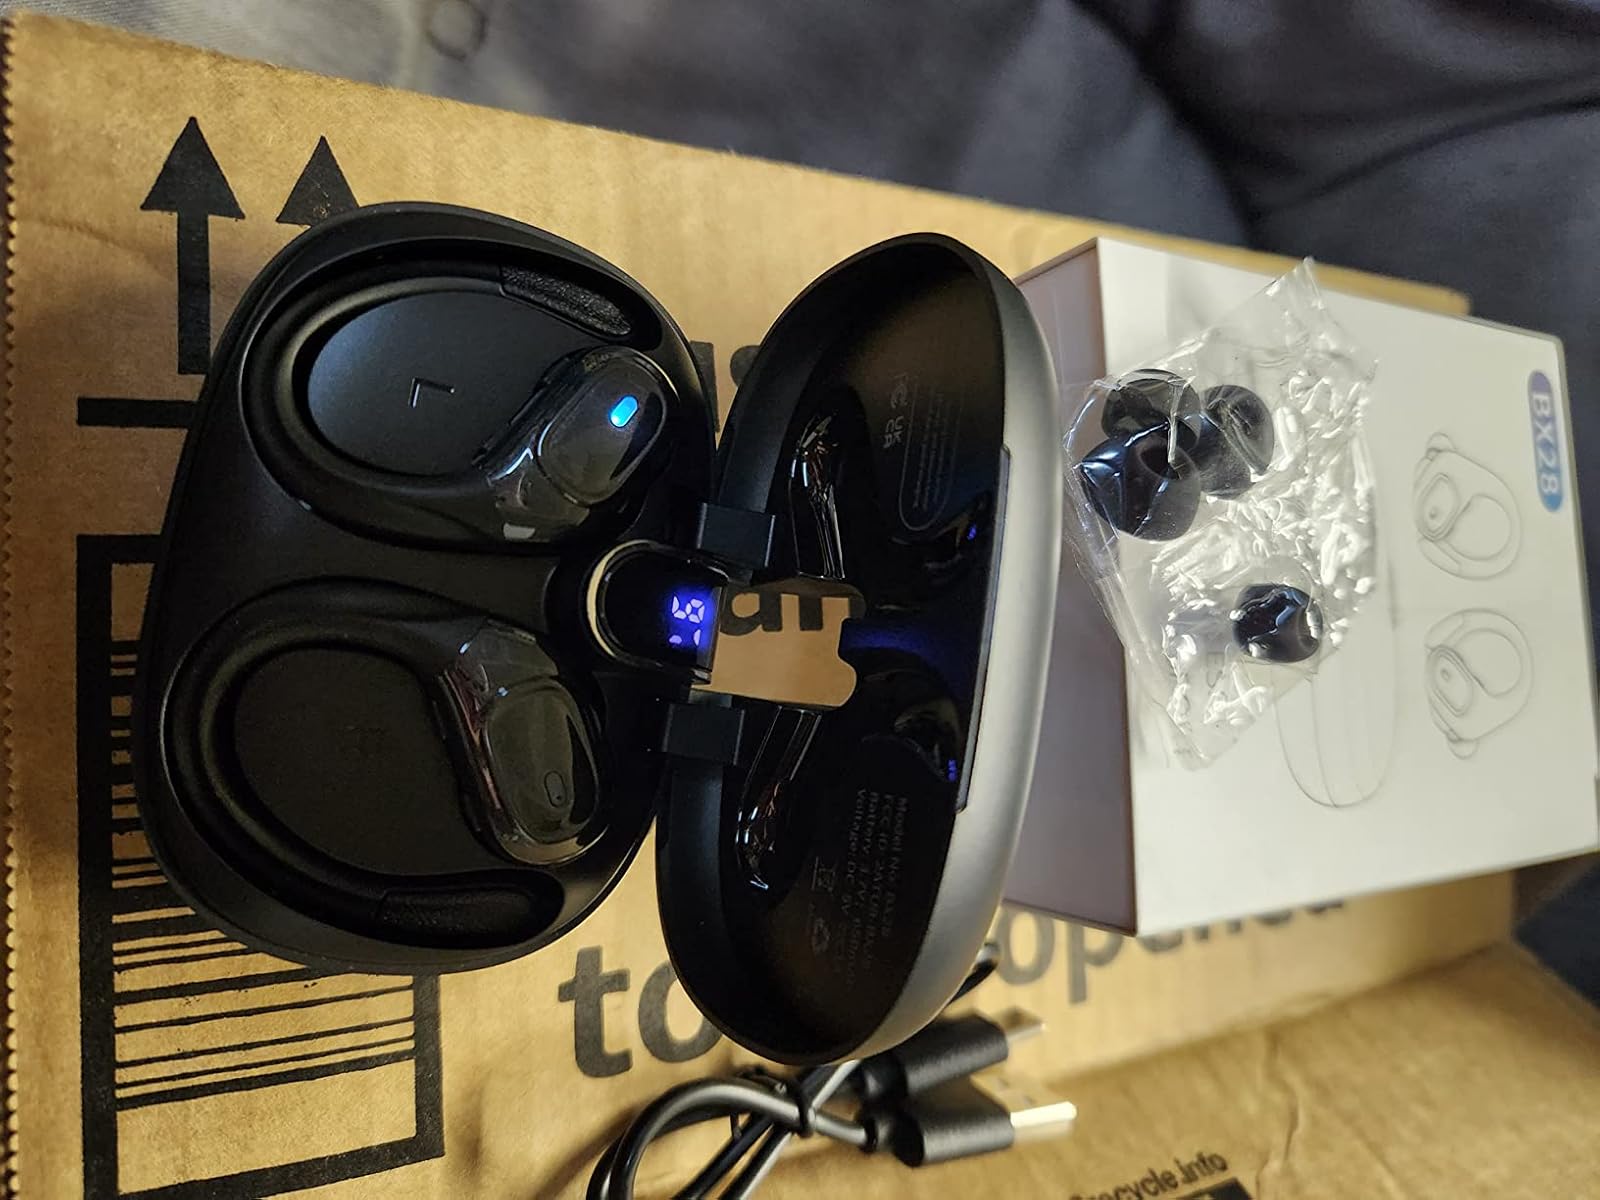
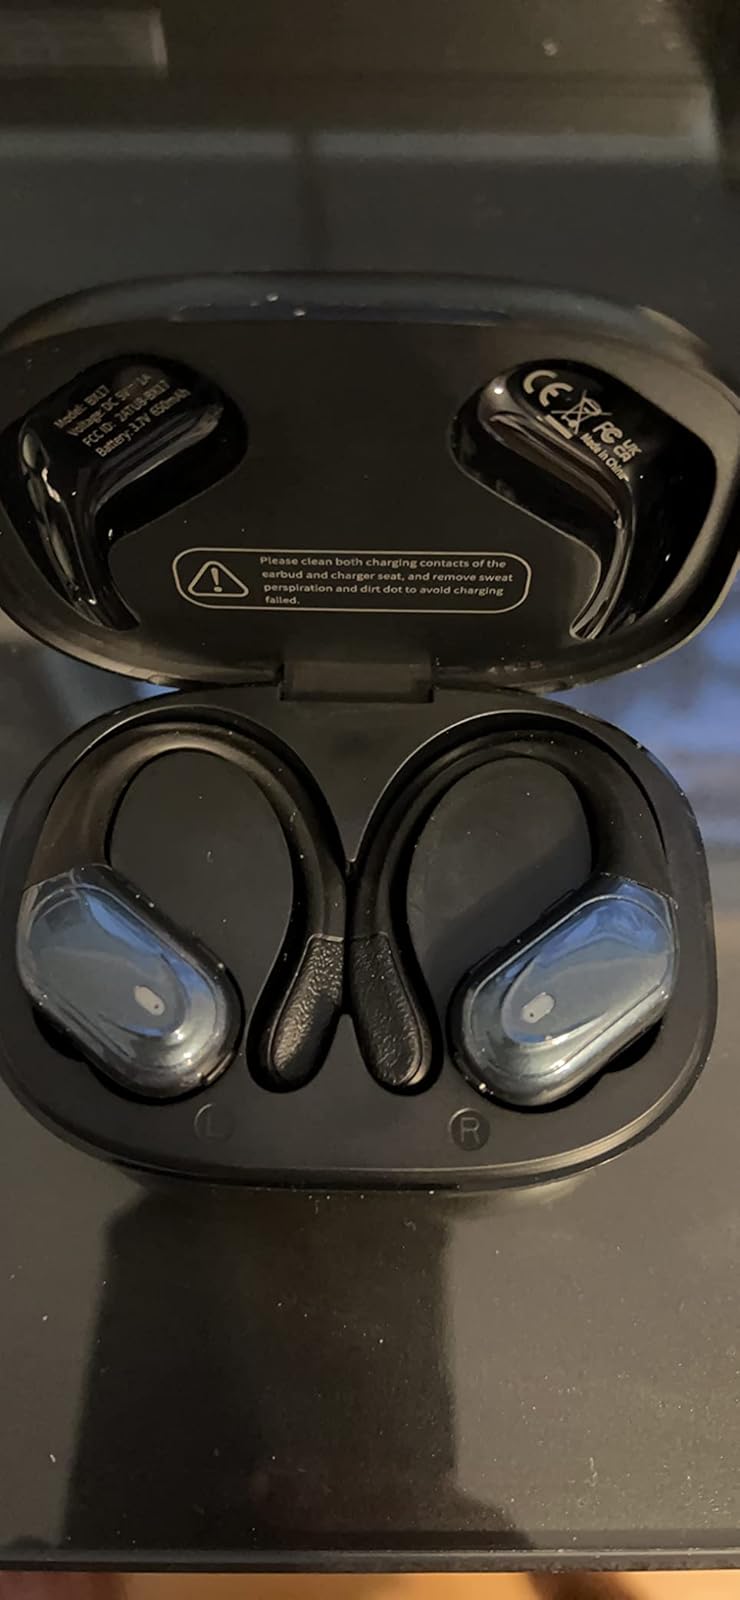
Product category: earbuds
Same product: no